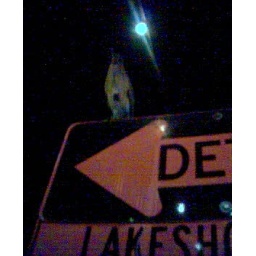
One legged bird balancing on a detour sign on Lakeshore Ave in Oakland, CA.